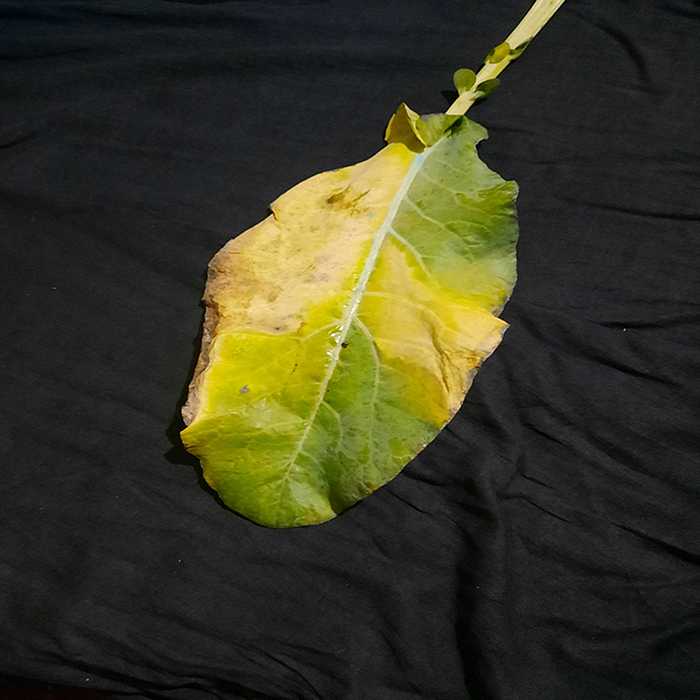
Plant: Cauliflower
Label: Black Rot